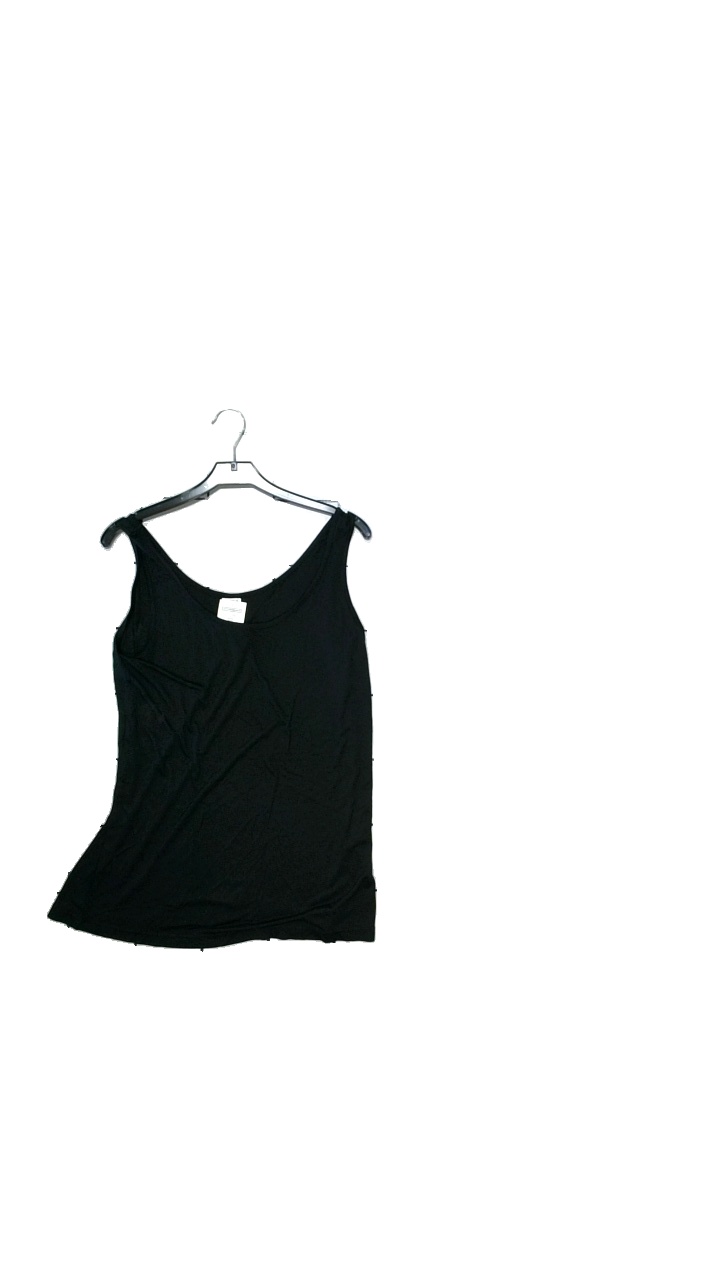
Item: Top (Ladies)
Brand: Vero Moda
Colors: Black
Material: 100% viscose
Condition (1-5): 5
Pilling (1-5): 5
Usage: Reuse
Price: <50